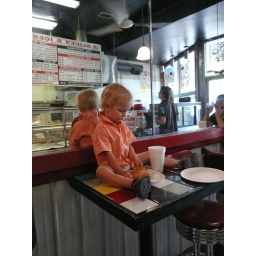
This kid was just sitting on top of a table manhandling a slice of Pizza. He seemed to be by himself.